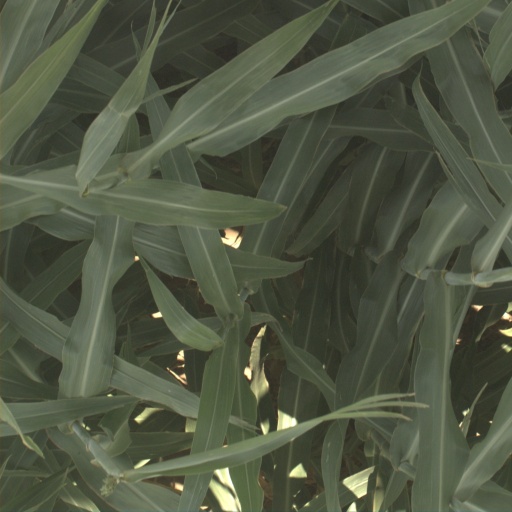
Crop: sorghum